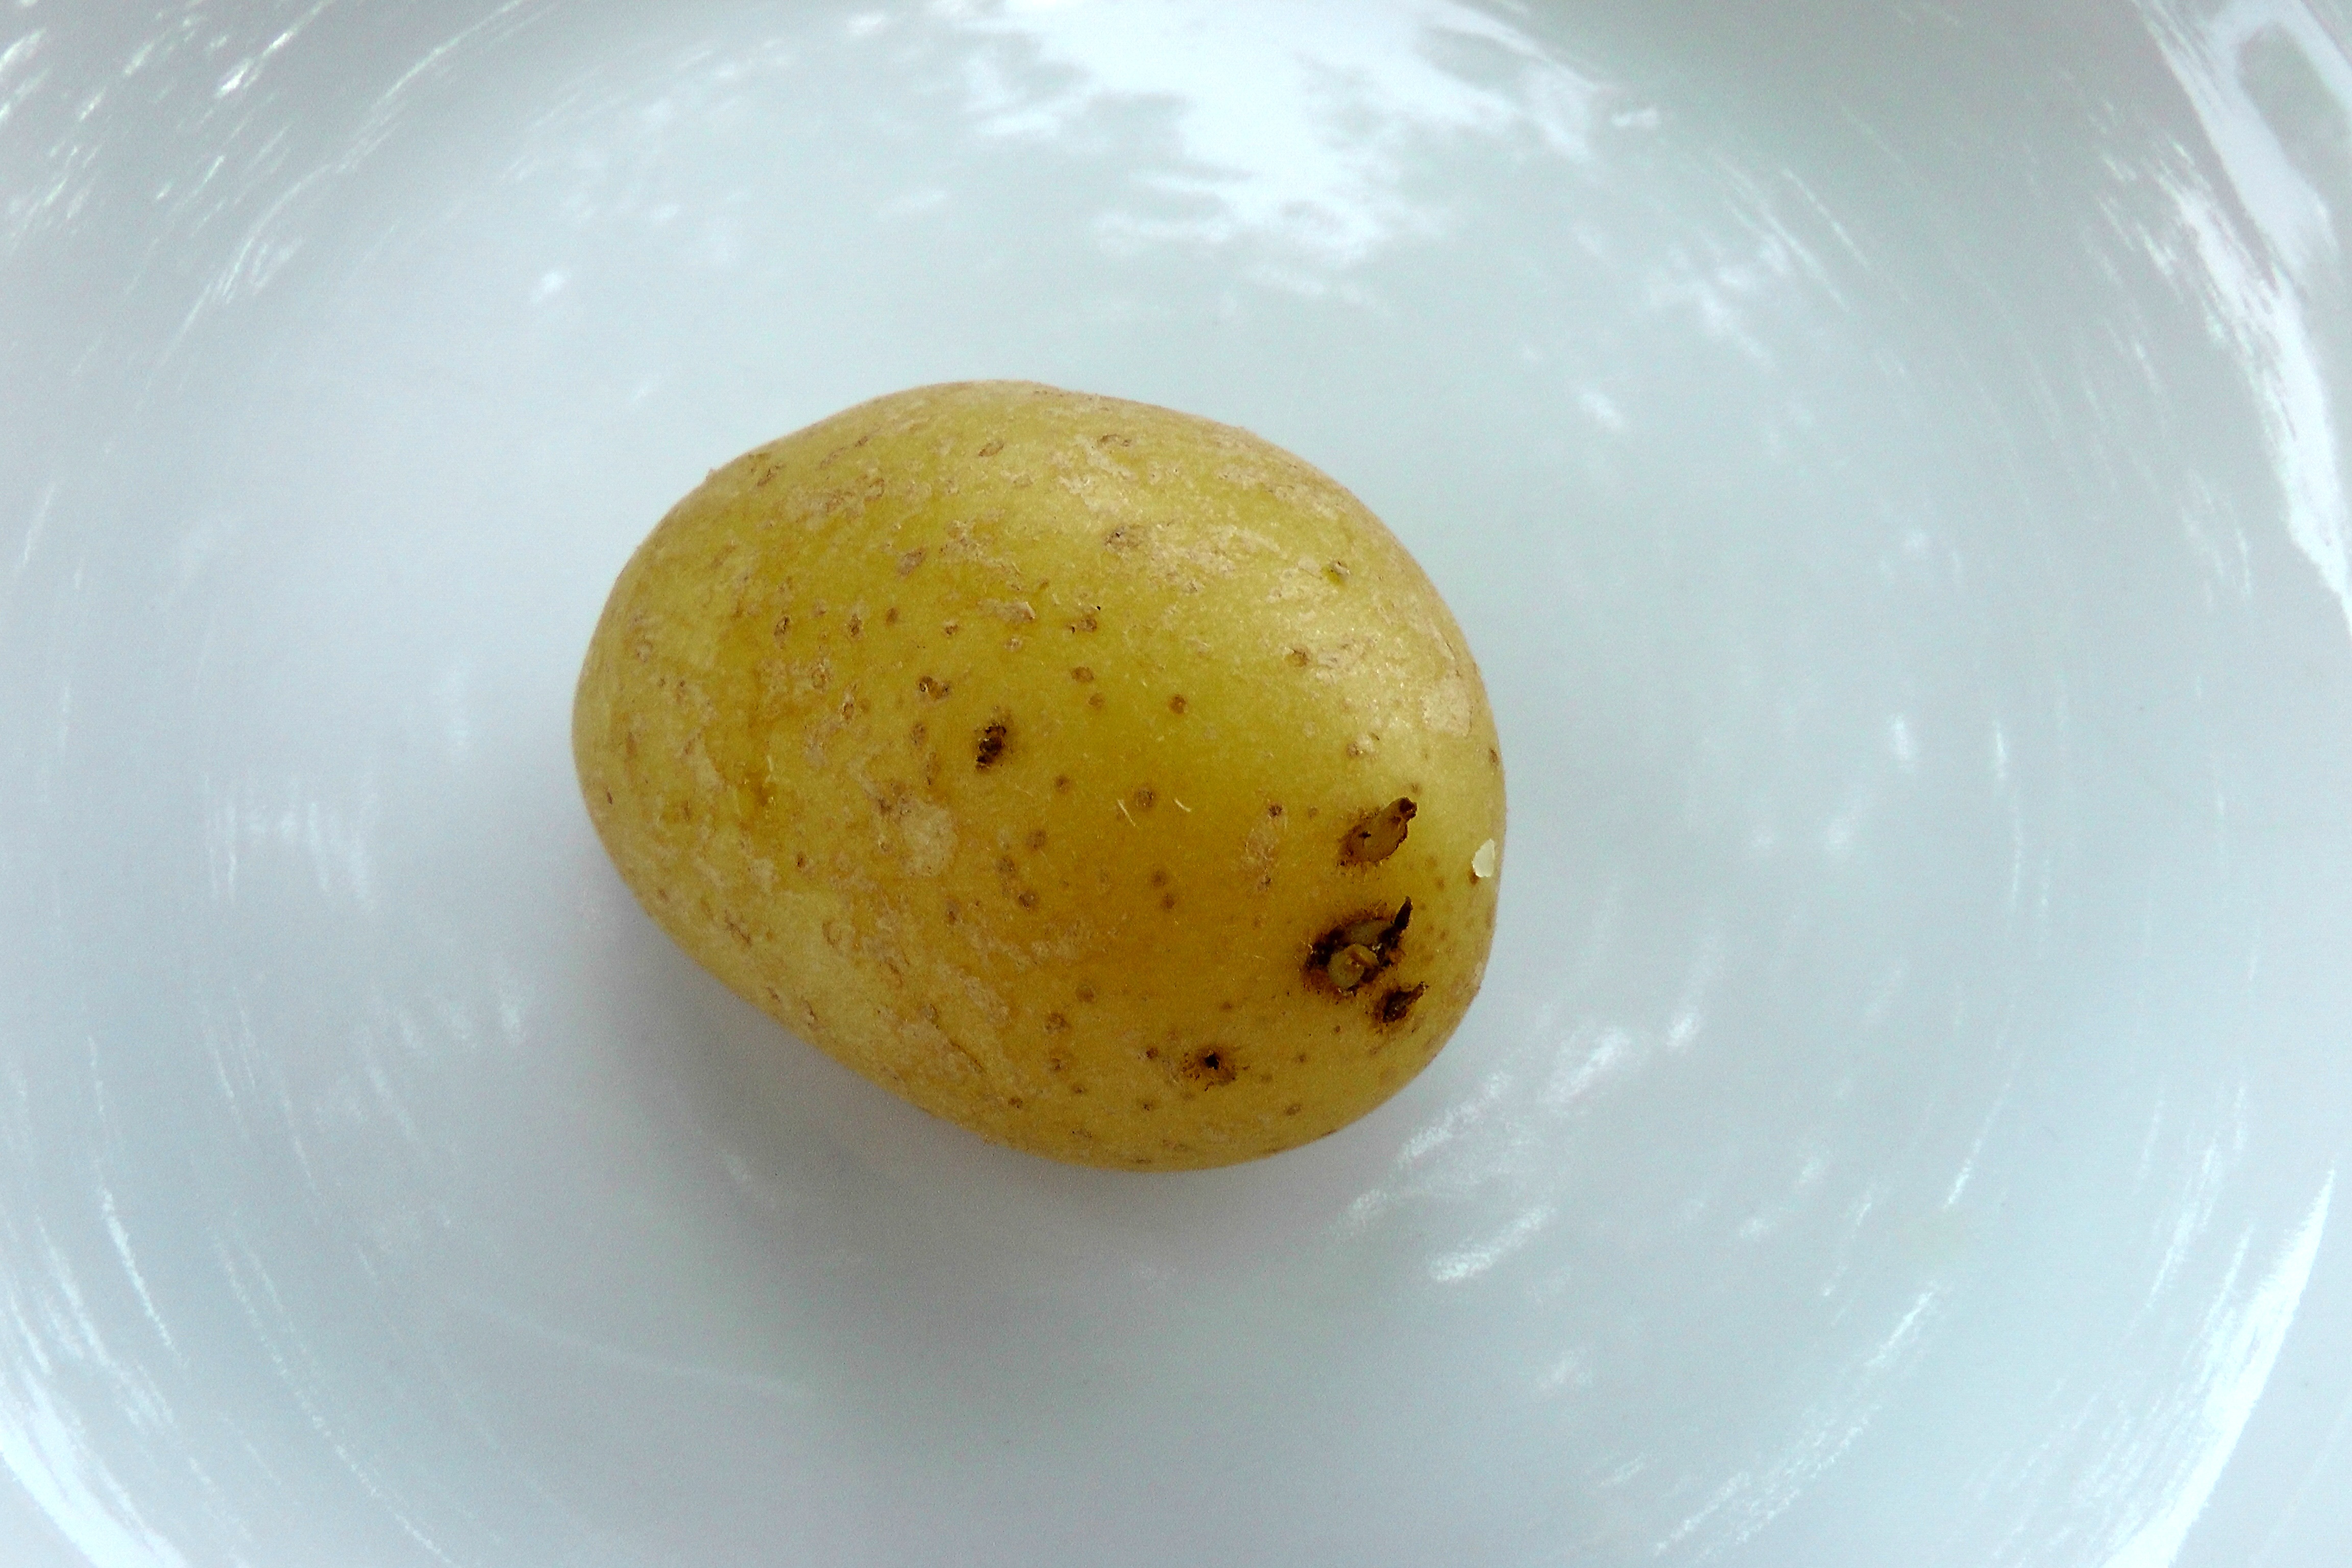
plant, fruit, food, produce, vegetable, potato, cooked, flowering plant, land plant